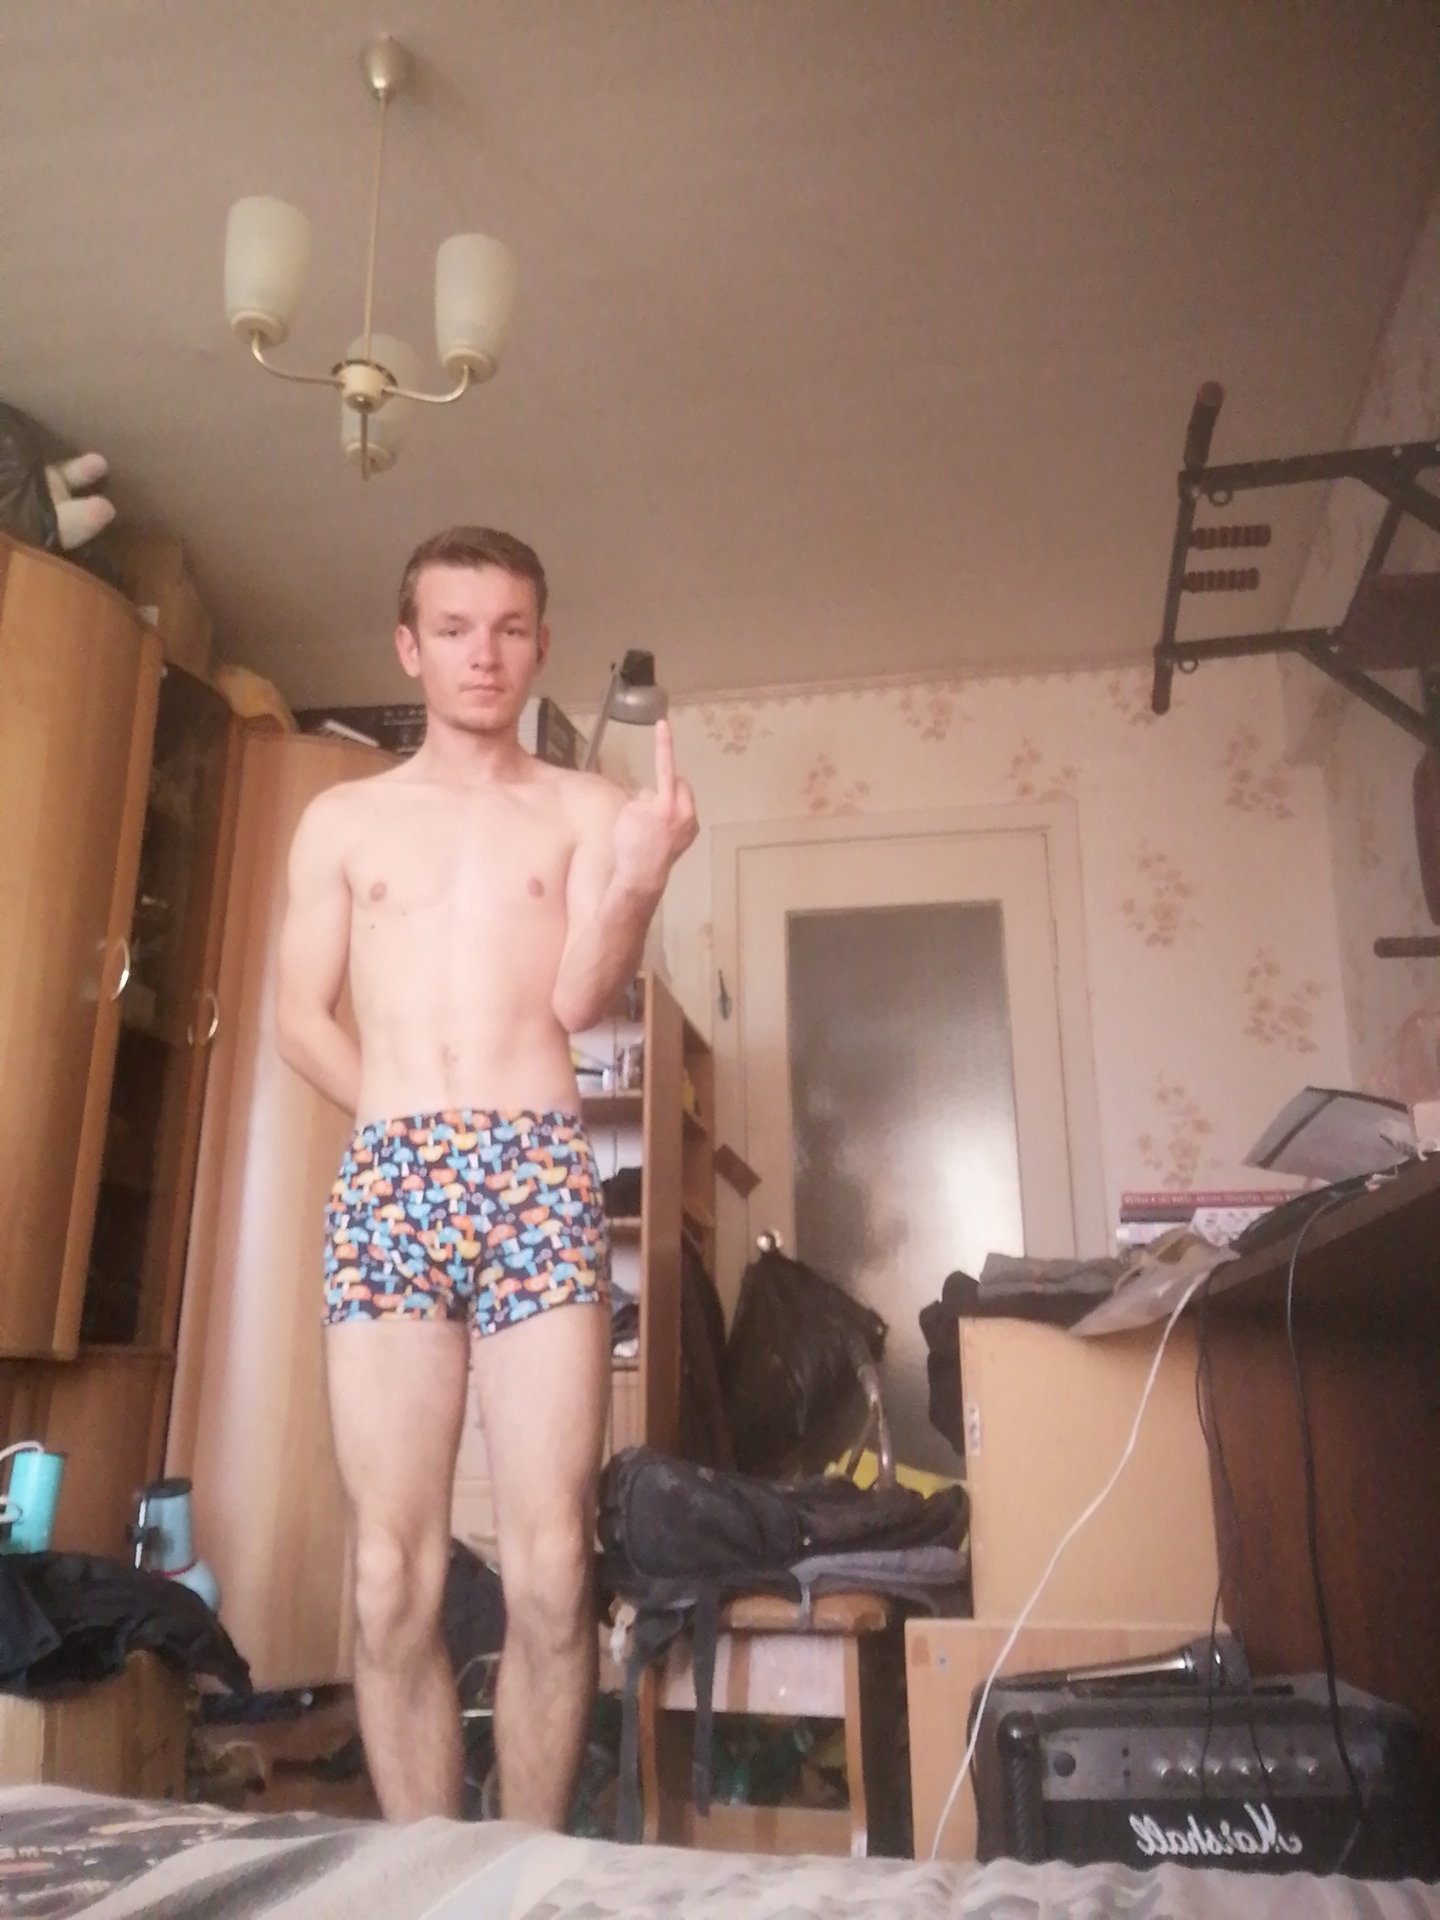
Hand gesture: middle_finger